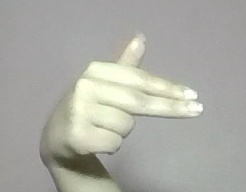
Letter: ghain